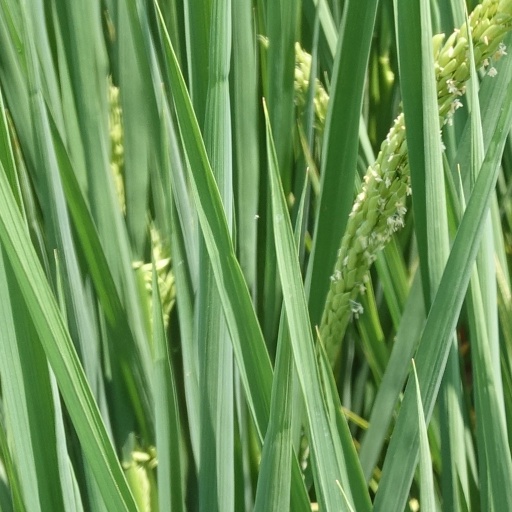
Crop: rice